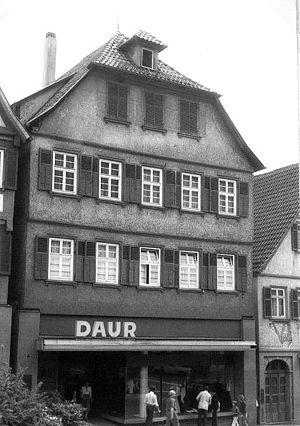
Hermann Hesse est un romancier, poète, peintre et essayiste allemand puis suisse. Il obtint le prix Bauernfeld en 1905, le prix Gottfried Keller en 1936 et, en 1946, le prix Goethe et le prix Nobel de littérature.